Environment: real
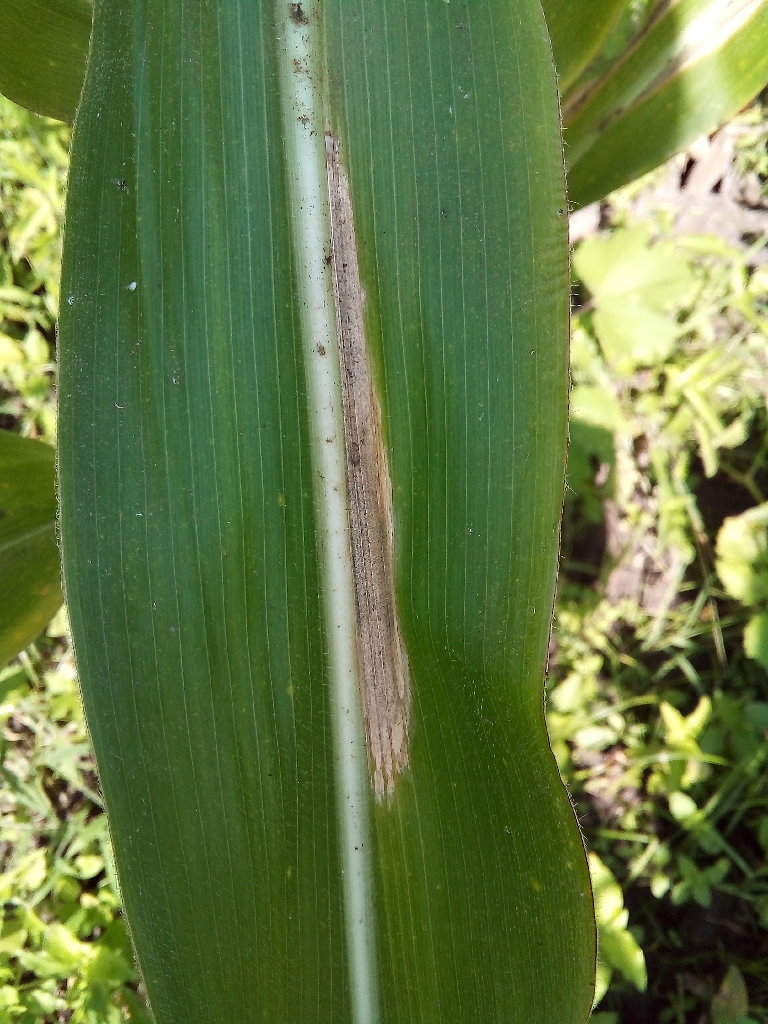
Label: northern_corn_leaf_blight